GE B39-8

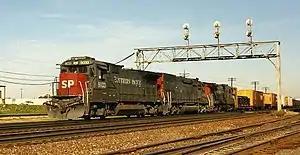
SP 8033, a B39-8, leads an EMD SD40T-2 and another GE locomotive westbound through Aurora, Illinois.

The GE B39-8 is a 4-axle diesel-electric locomotive built by GE Transportation Systems. It is part of the GE Dash 8 Series of freight locomotives. Following the production of the first three units for the Atchison, Topeka and Santa Fe Railway, GE made many mechanical and electrical improvements that were reflected in a redesigned carbody for the remainder of production; these later units are sometimes unofficially referred to as B39-8E.